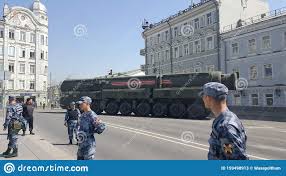
Label: Air Defense